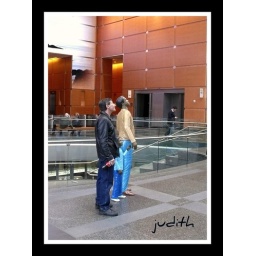
Larry posing with one of the plastic people in the Comcast building lobby in center city Philadelphia, Penna.